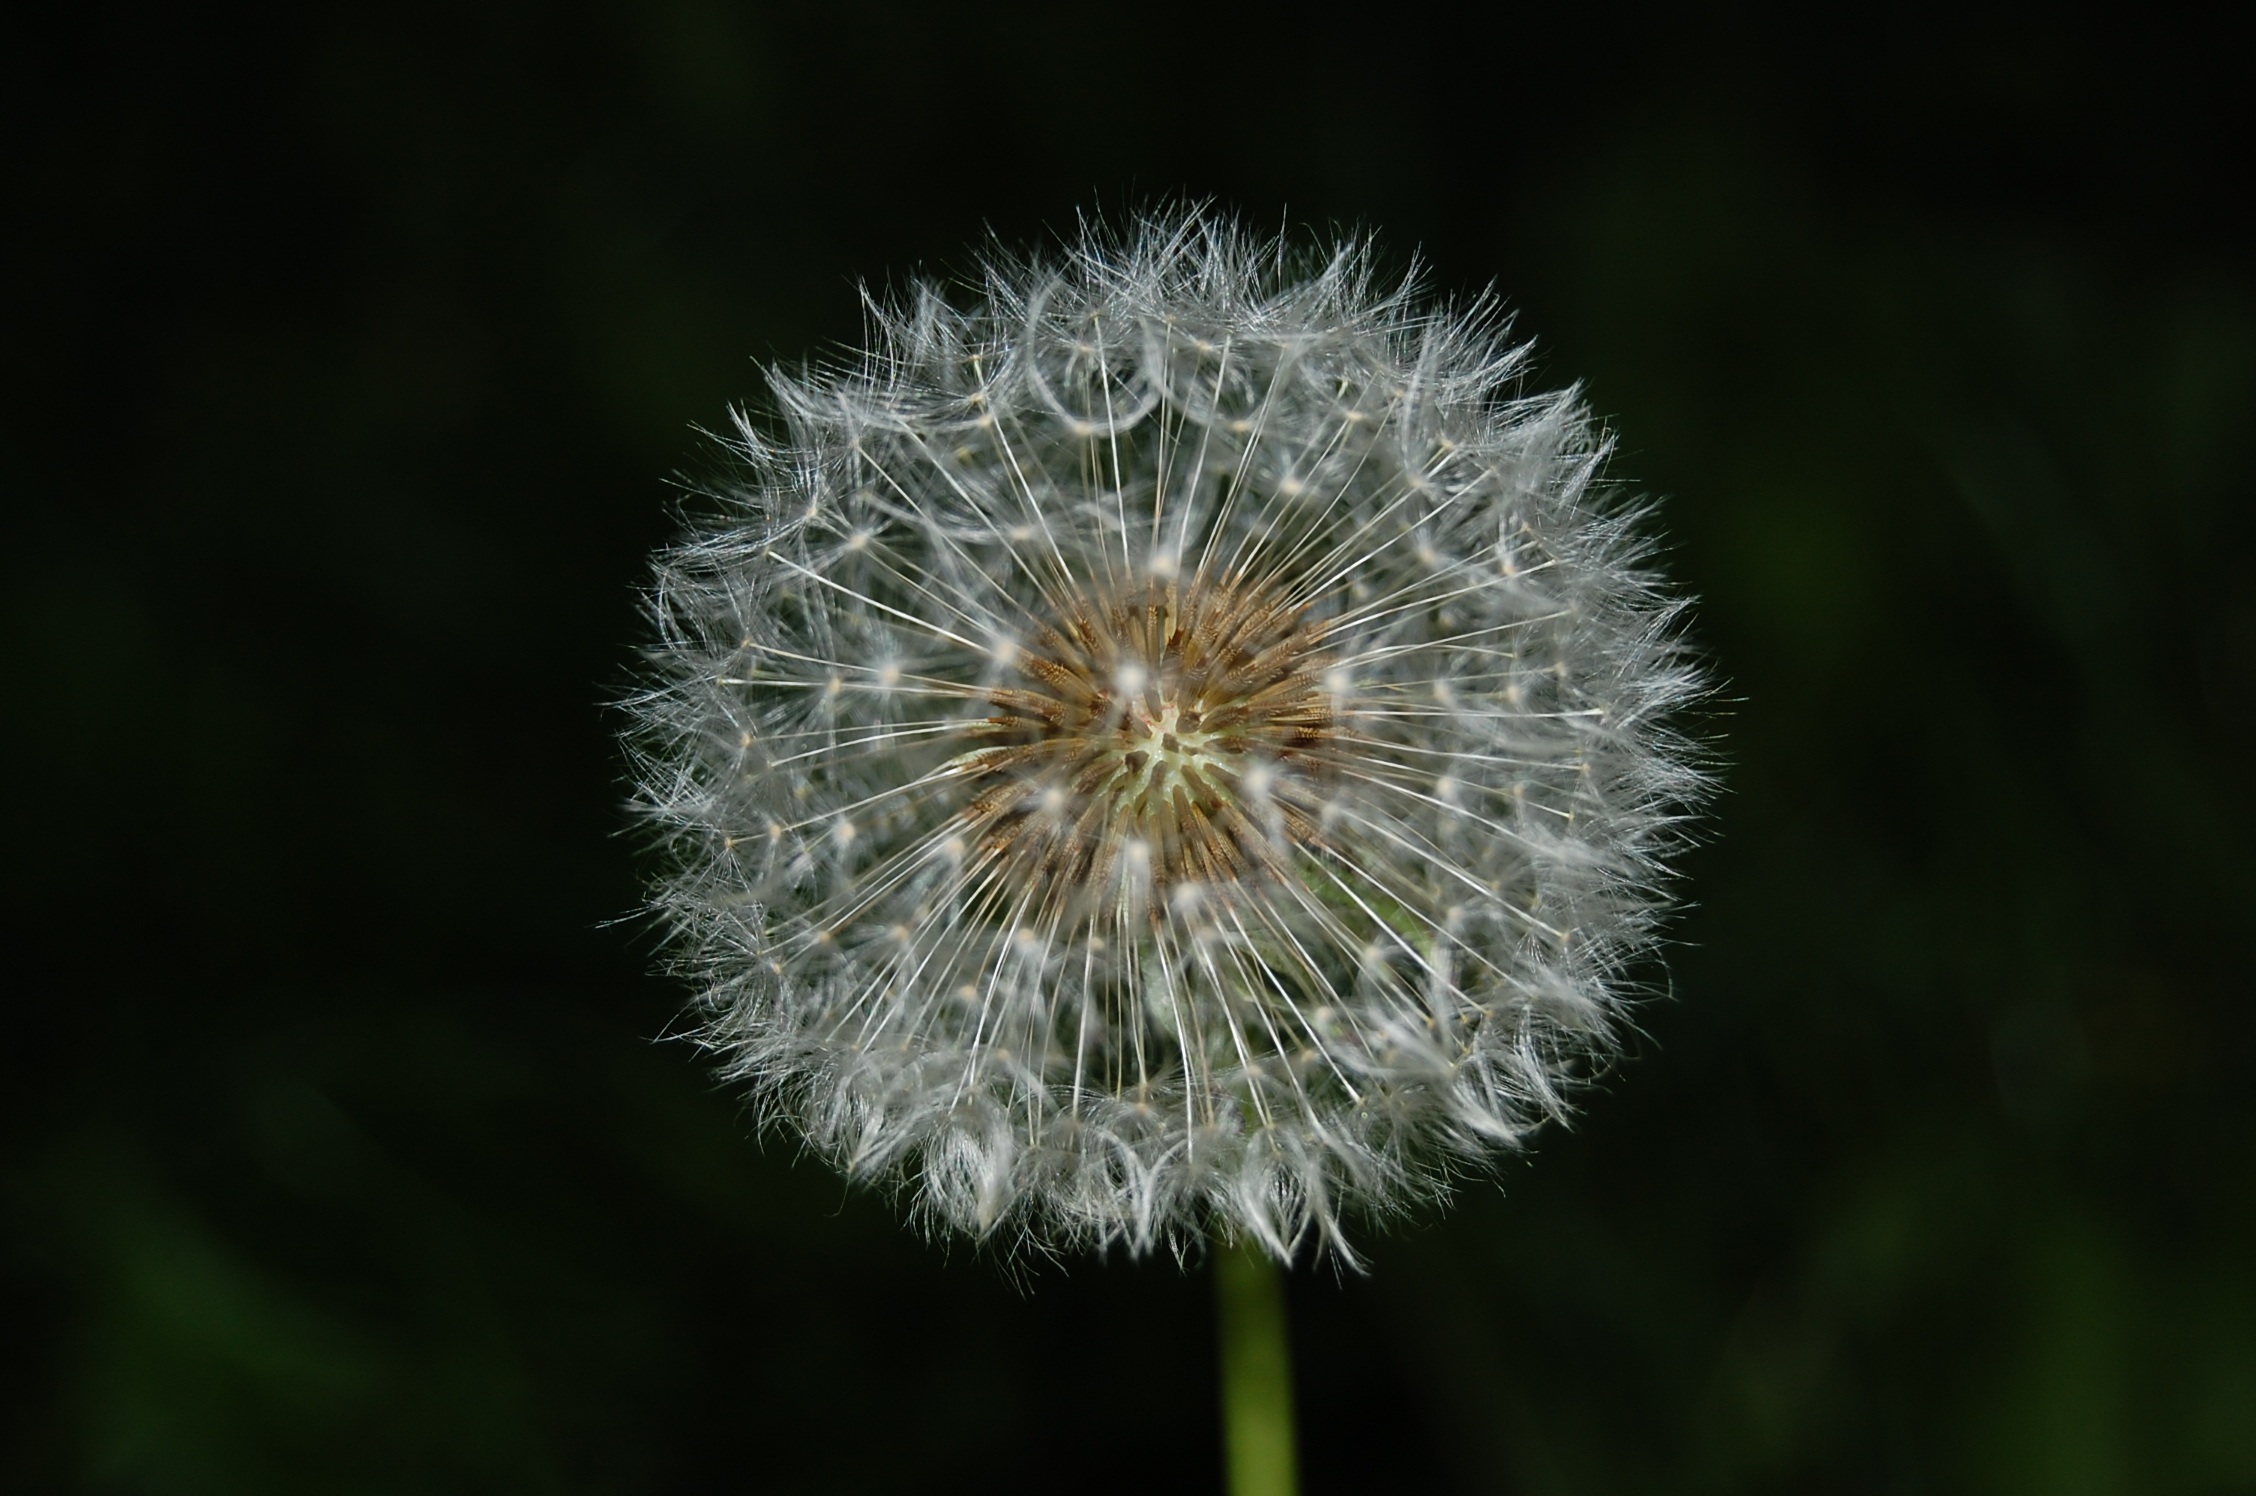
nature, grass, plant, photography, dandelion, flower, botany, flora, wildflower, flowers, close up, thistle, fluff, macro photography, flowering plant, daisy family, plant stem, land plant, thorns spines and prickles